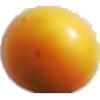
Label: cherry_wax_yellow